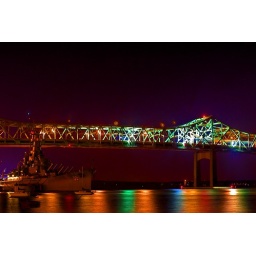
my first attempt at HDR. Battleship and Bragga bridge in fall river MA